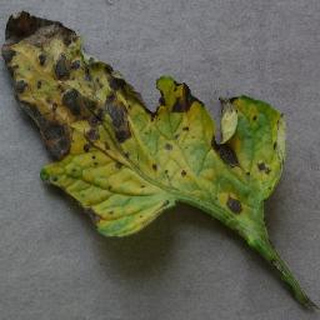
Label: tomato_early_blight